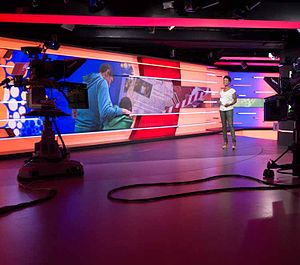
Nederlandse Omroep Stichting
NOS-journaals tidligere studie
Nederlandse Omroep Stichting er et nederlandsk landsdækkende public service-selskab, som formidler nyheder, kultur- og sportsbegivenheder, underholdning og oplysning og er juridisk ansvarlig for en række radio-, tv-, tekst-tv- og internetopgaver.